Teleroboxer

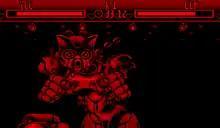
Gameplay screenshot

"Teleroboxer" is set in the 22nd century, when new types of robots called "Telerobotics" were created by humans. These robots can perfectly imitate the movements of humans and have been controlled and designed by them in order to perform tasks that are not normally achievable by humans. By creating a tournament that pits two of these robots against each other in a sport called teleroboxing, Doctor Edward Maki Jr. has found a way to spark interest in telerobotics. Teleroboxing became very popular all over the world after its conception with everyone believing to be the best. This resulted in the creation of a teleroboxing world championship.